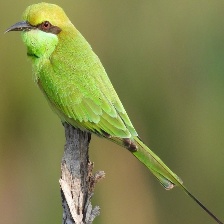
Species: ASIAN GREEN BEE EATER
Scientific name: MEROPS ORIENTALIS
ImageNet parent category: bee_eater